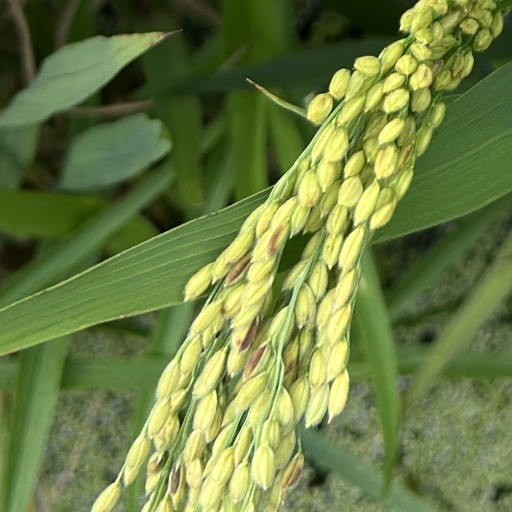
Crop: rice